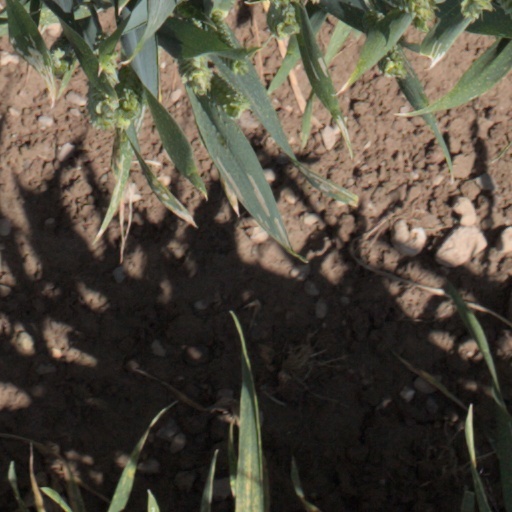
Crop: wheat